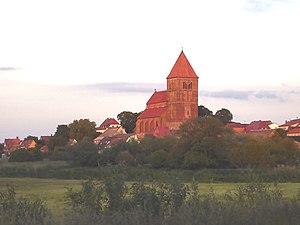
Tribsees est une petite ville d'Allemagne qui se trouve au nord de l'arrondissement de Poméranie-Occidentale-Rügen, en Poméranie-Occidentale et fait partie de l'État du Mecklembourg-Poméranie occidentale.